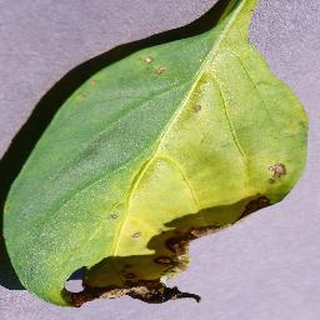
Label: bell_pepper_bacterial_spot